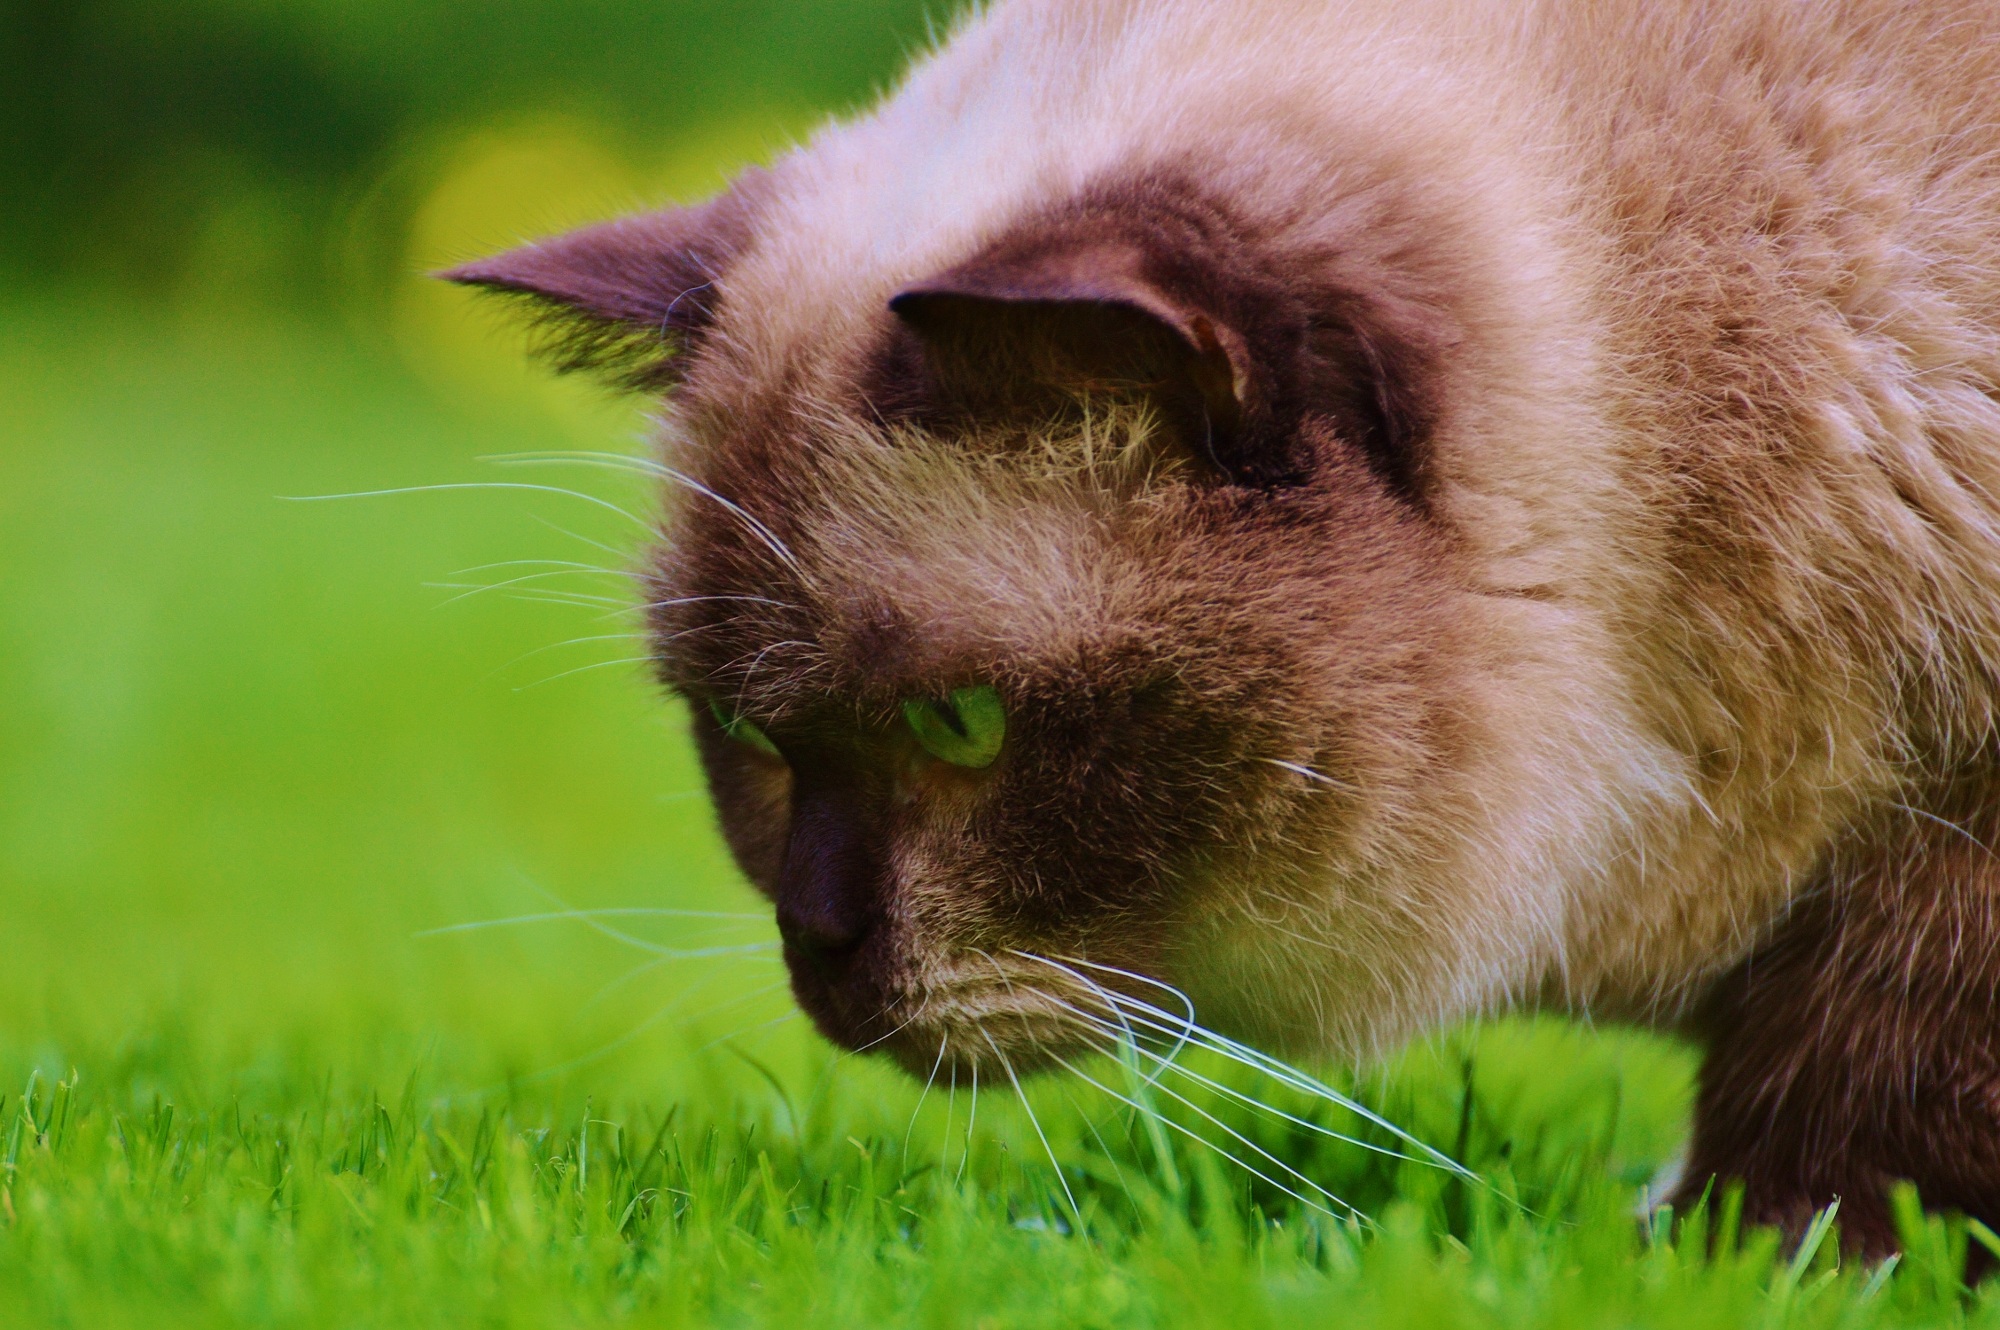
grass, sweet, animal, cute, fur, cat, brown, mammal, fauna, yawn, blue eye, close up, thoroughbred, nose, whiskers, snout, beige, eye, adidas, lurking, vertebrate, mieze, dreamy, dear, british shorthair, wild cat, small to medium sized cats, cat like mammal